Congorama

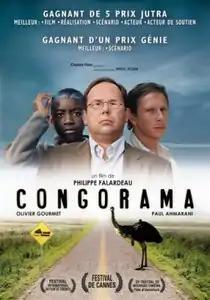
Christal Films theatrical poster for Congorama

Congorama is a French-Belgian-Canadian film directed by Philippe Falardeau, released in 2006.